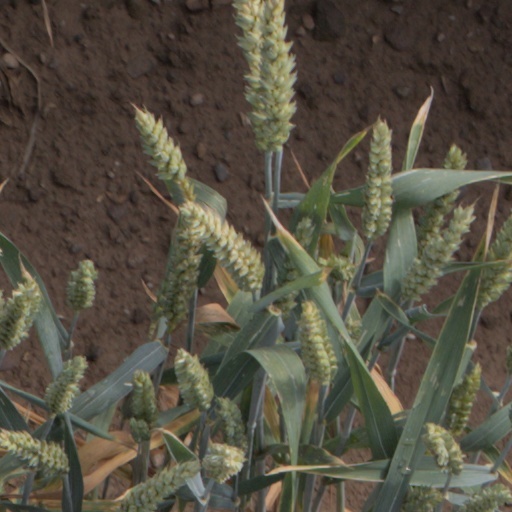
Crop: wheat